Sakaigawa Namiemon I

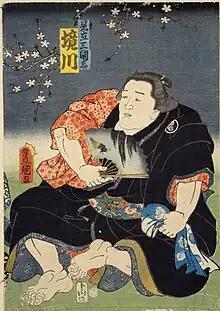

was a Japanese sumo wrestler from Kuwana District, Shima Province (now Kuwana, Mie Prefecture). His highest rank was "ōzeki". He was the first wrestler from Mie prefecture to reach this rank and the only titleholder before Mienoumi's promotion in 1976, 119 years later.